Pont Pill

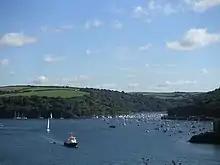
Penleath Point and Fowey Harbour, with Pont Pill upper right

Pont Pill (meaning "creek of seal cove"), joins the River Fowey at Penleath Point just below the memorial to Sir Arthur Quiller-Couch at the north-east corner of Fowey harbour. Pont Pill is a tidal river and is only navigable at high water.